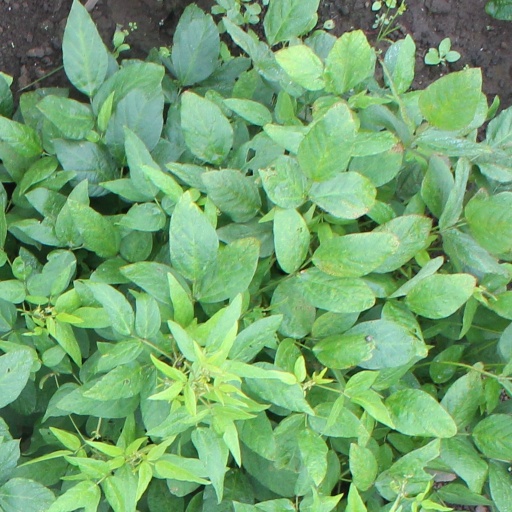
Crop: soybean